Rojak

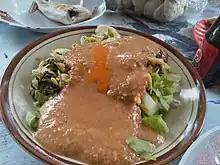
"Rujak kembang katis"

"Rujak kembang katis", or "rujak bunga pepaya", originates from Bangka Island. It consists of cassava leaves and papaya flowers as well as other vegetables, together with peanut sauce.